Svetislav Pešić

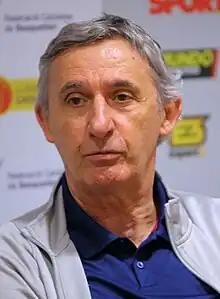
Pešić with FC Barcelona in 2018

Svetislav "Kari" Pešić (born 28 August 1949) is a Serbian professional basketball coach who is currently the head coach of the Serbia men's national team.